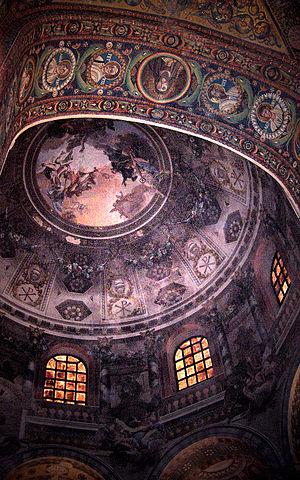
Cet article concerne les événements concernant l'architecture qui se sont déroulés durant le VIᵉ siècle :